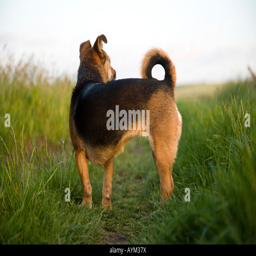
cute dog looking to the distance